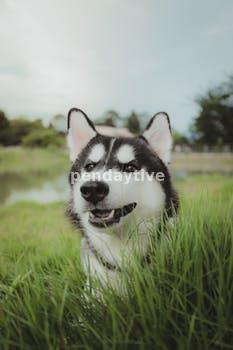
Label: Watermark